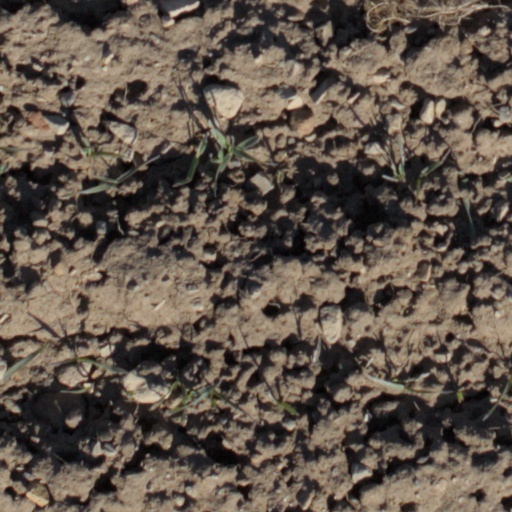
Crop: wheat